Three Crowns of the Sailor

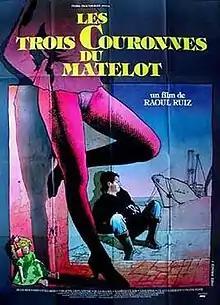
Film poster

Three Crowns of the Sailor is a 1982 French fabulist film with surrealist and oneiric flourishes written and directed by Chilean director Raúl Ruiz.